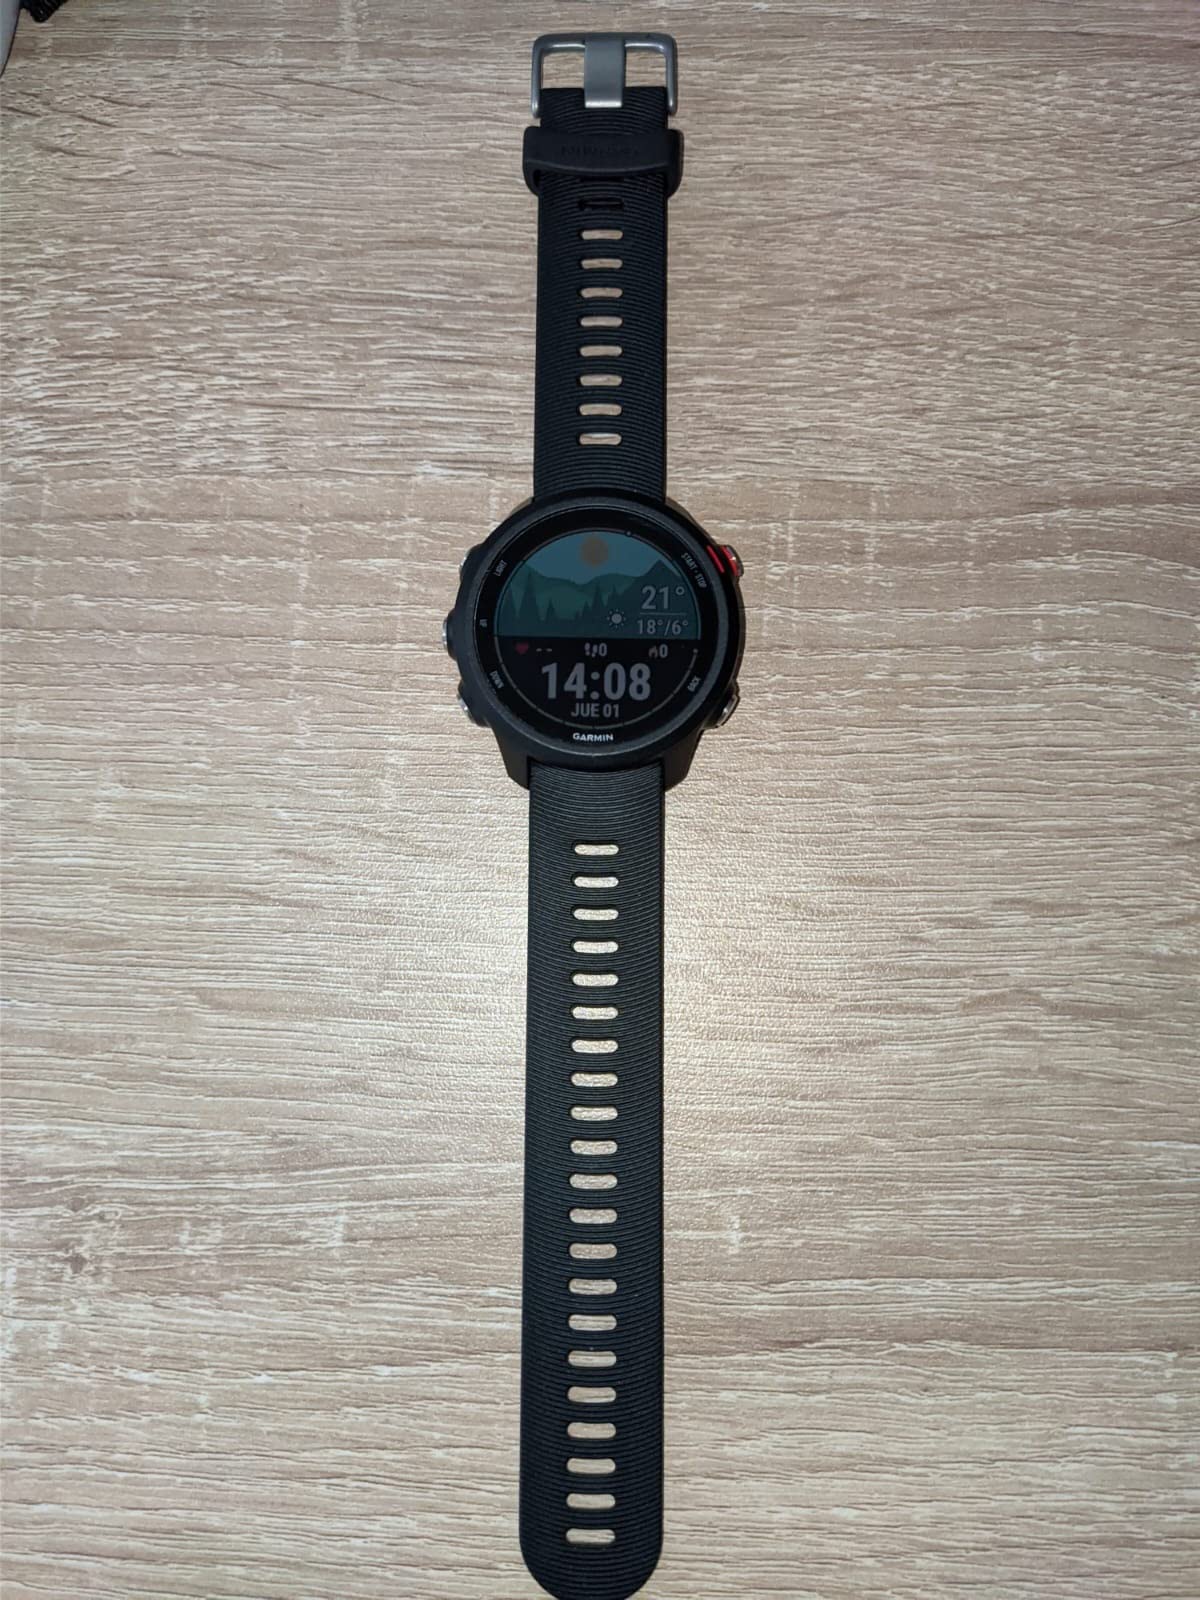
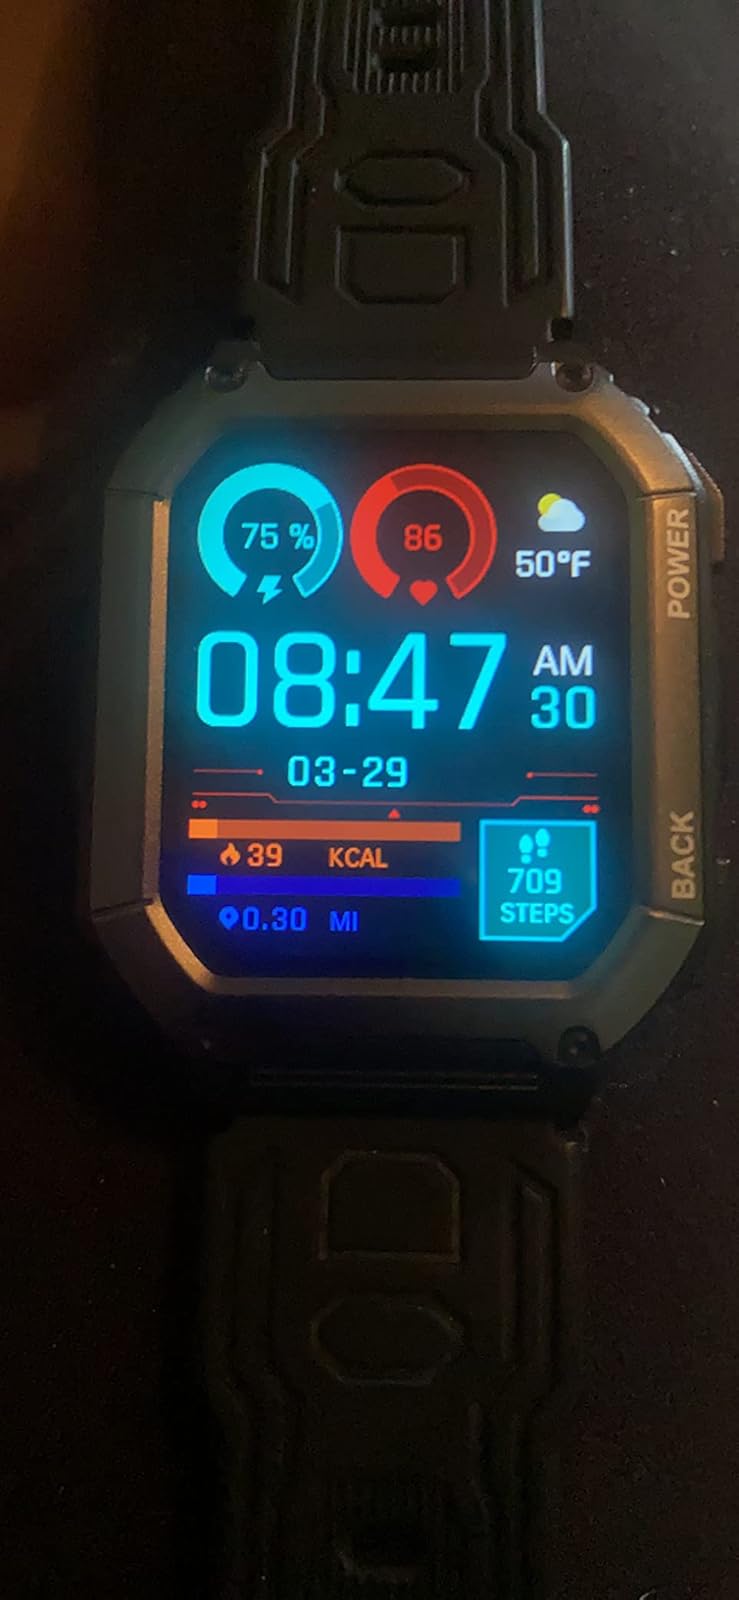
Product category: smartwatch
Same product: no